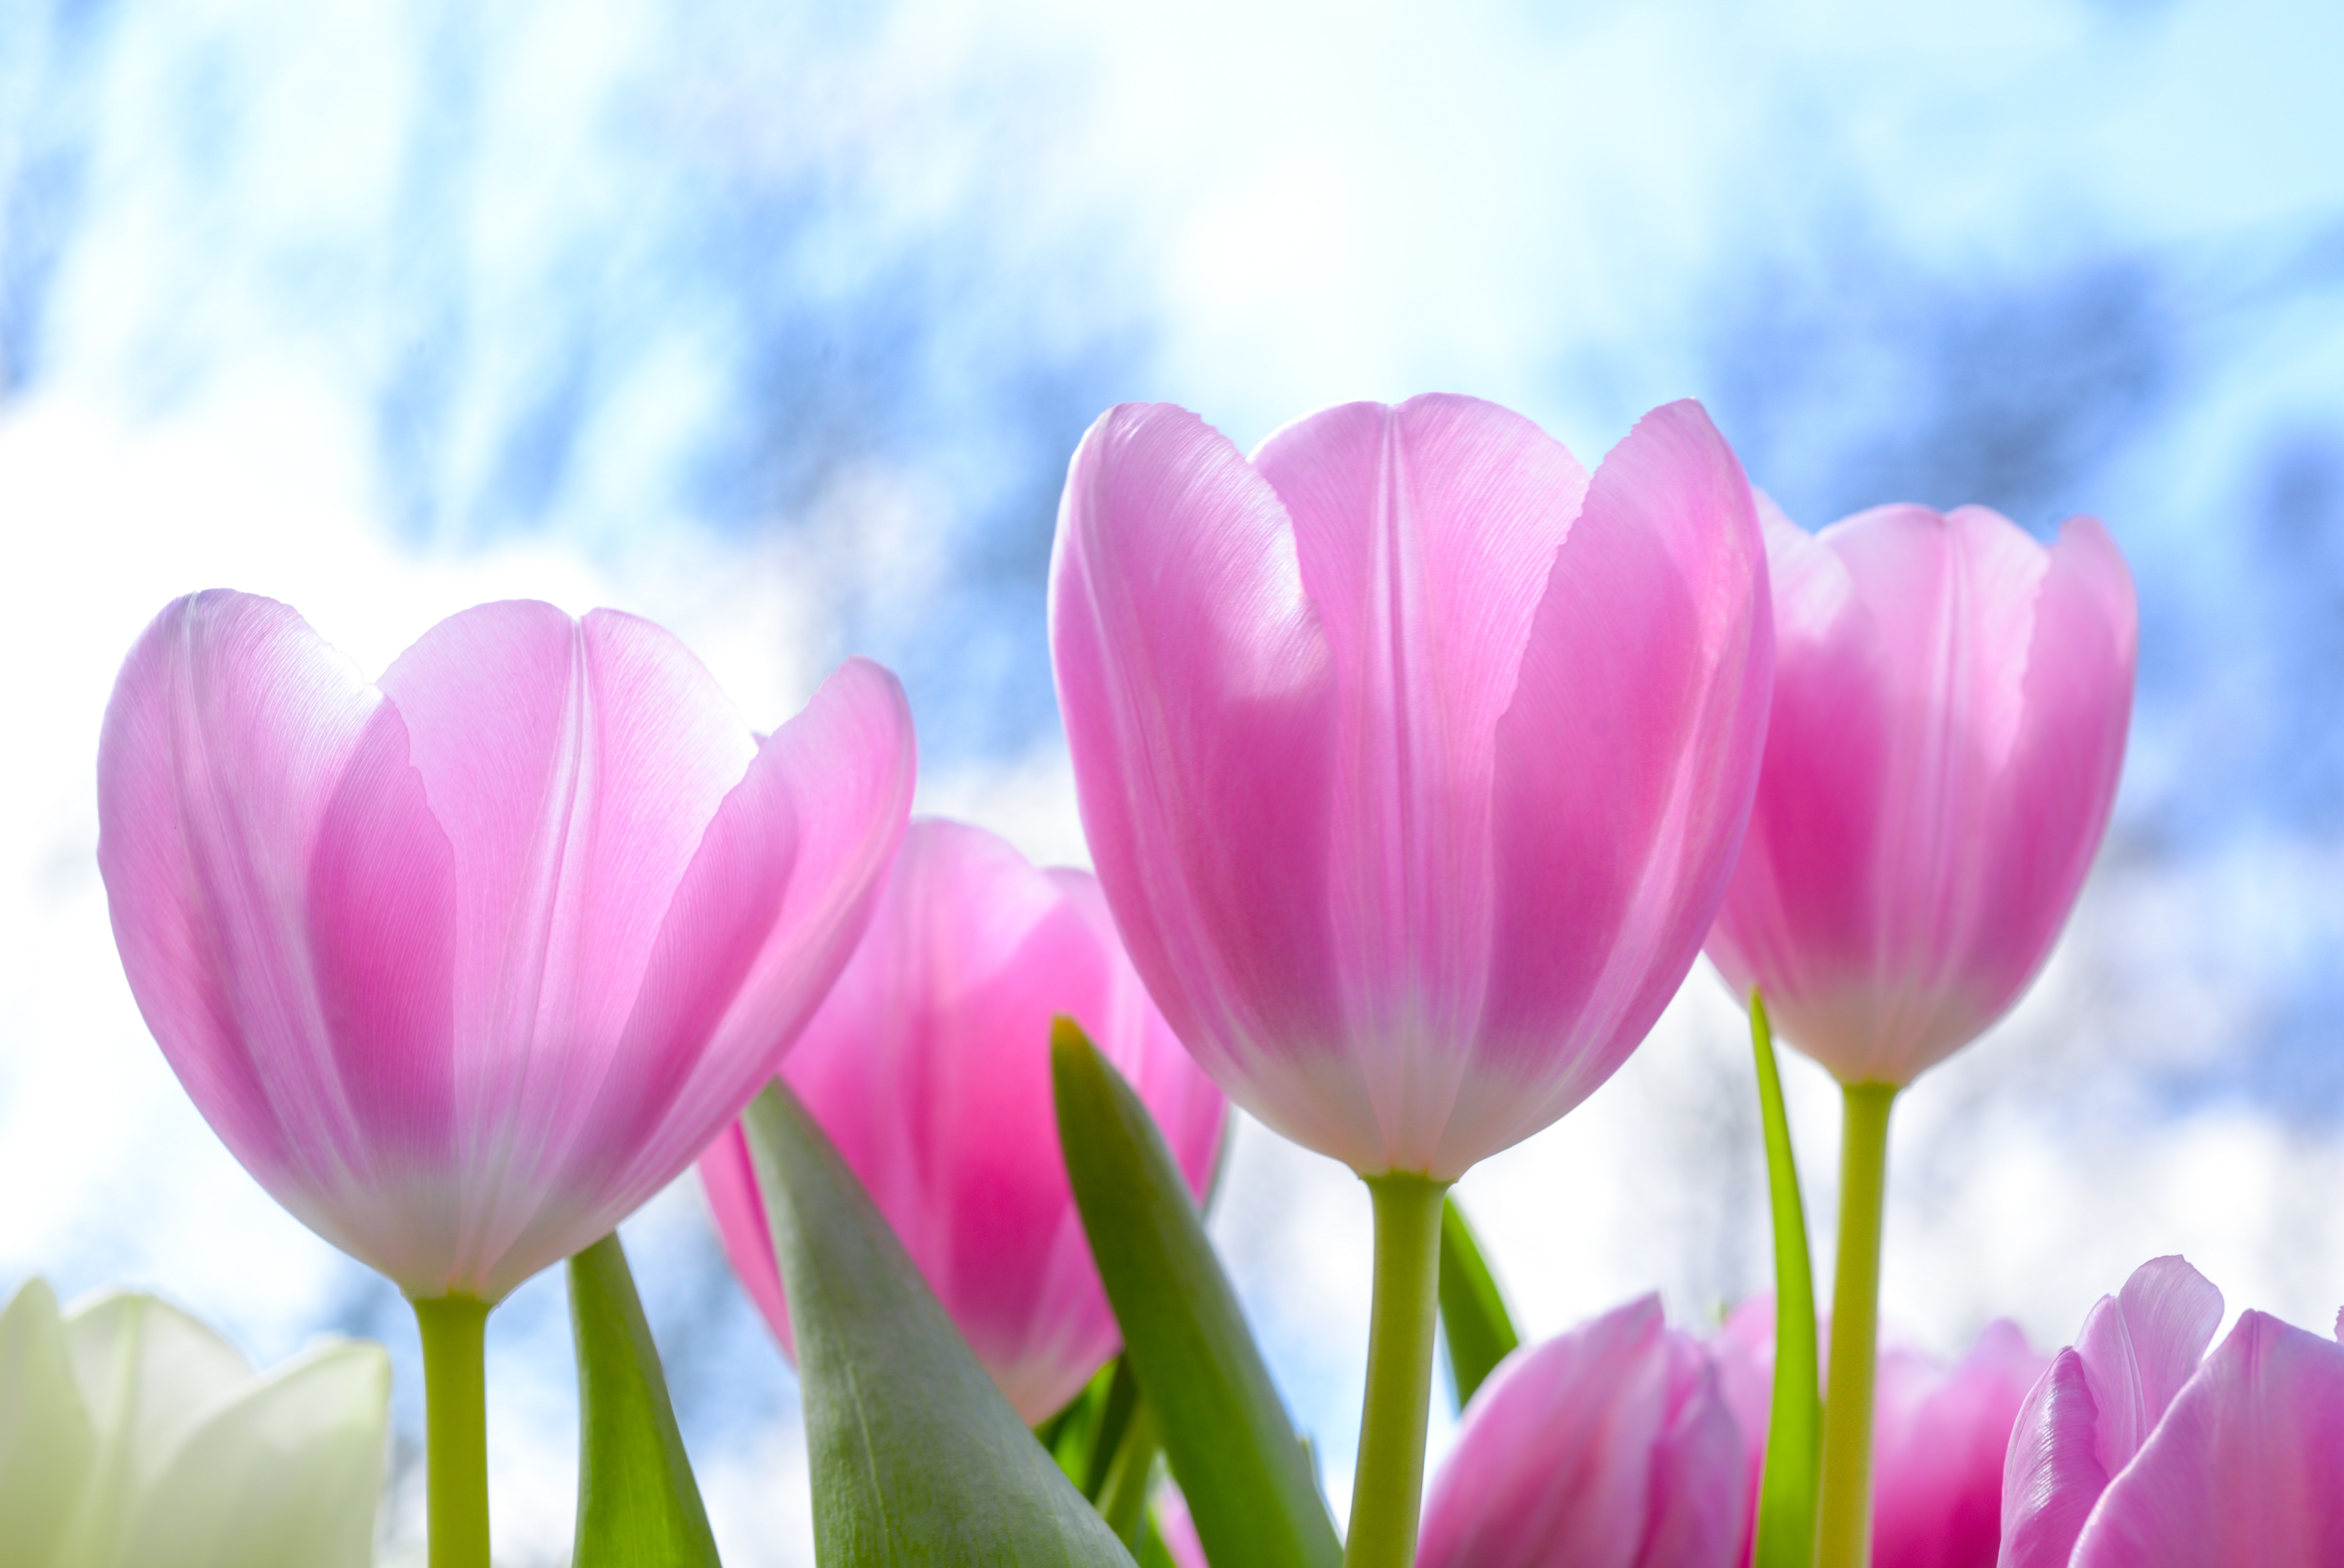
flower, petal, flowering plant, nature, pink, tulip, plant, natural environment, spring, meadow, close up, botany, plant stem, sky, sunlight, lily family, wildflower, photography, crocus, bud, stock photography, macro photography, annual plant, perennial plant